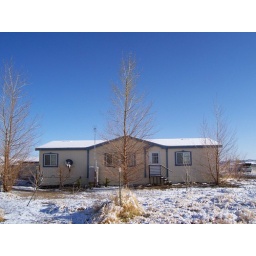
home under blue sky